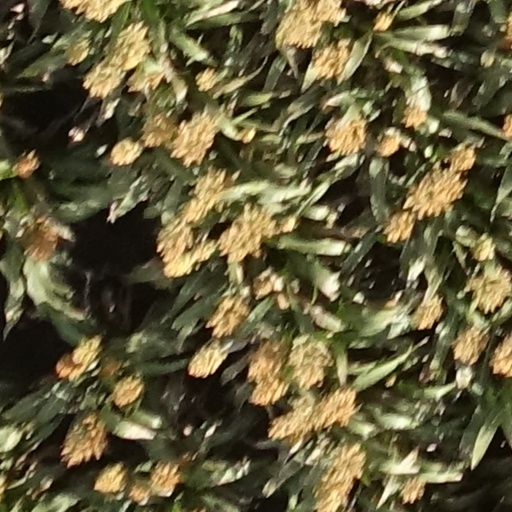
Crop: sorghum